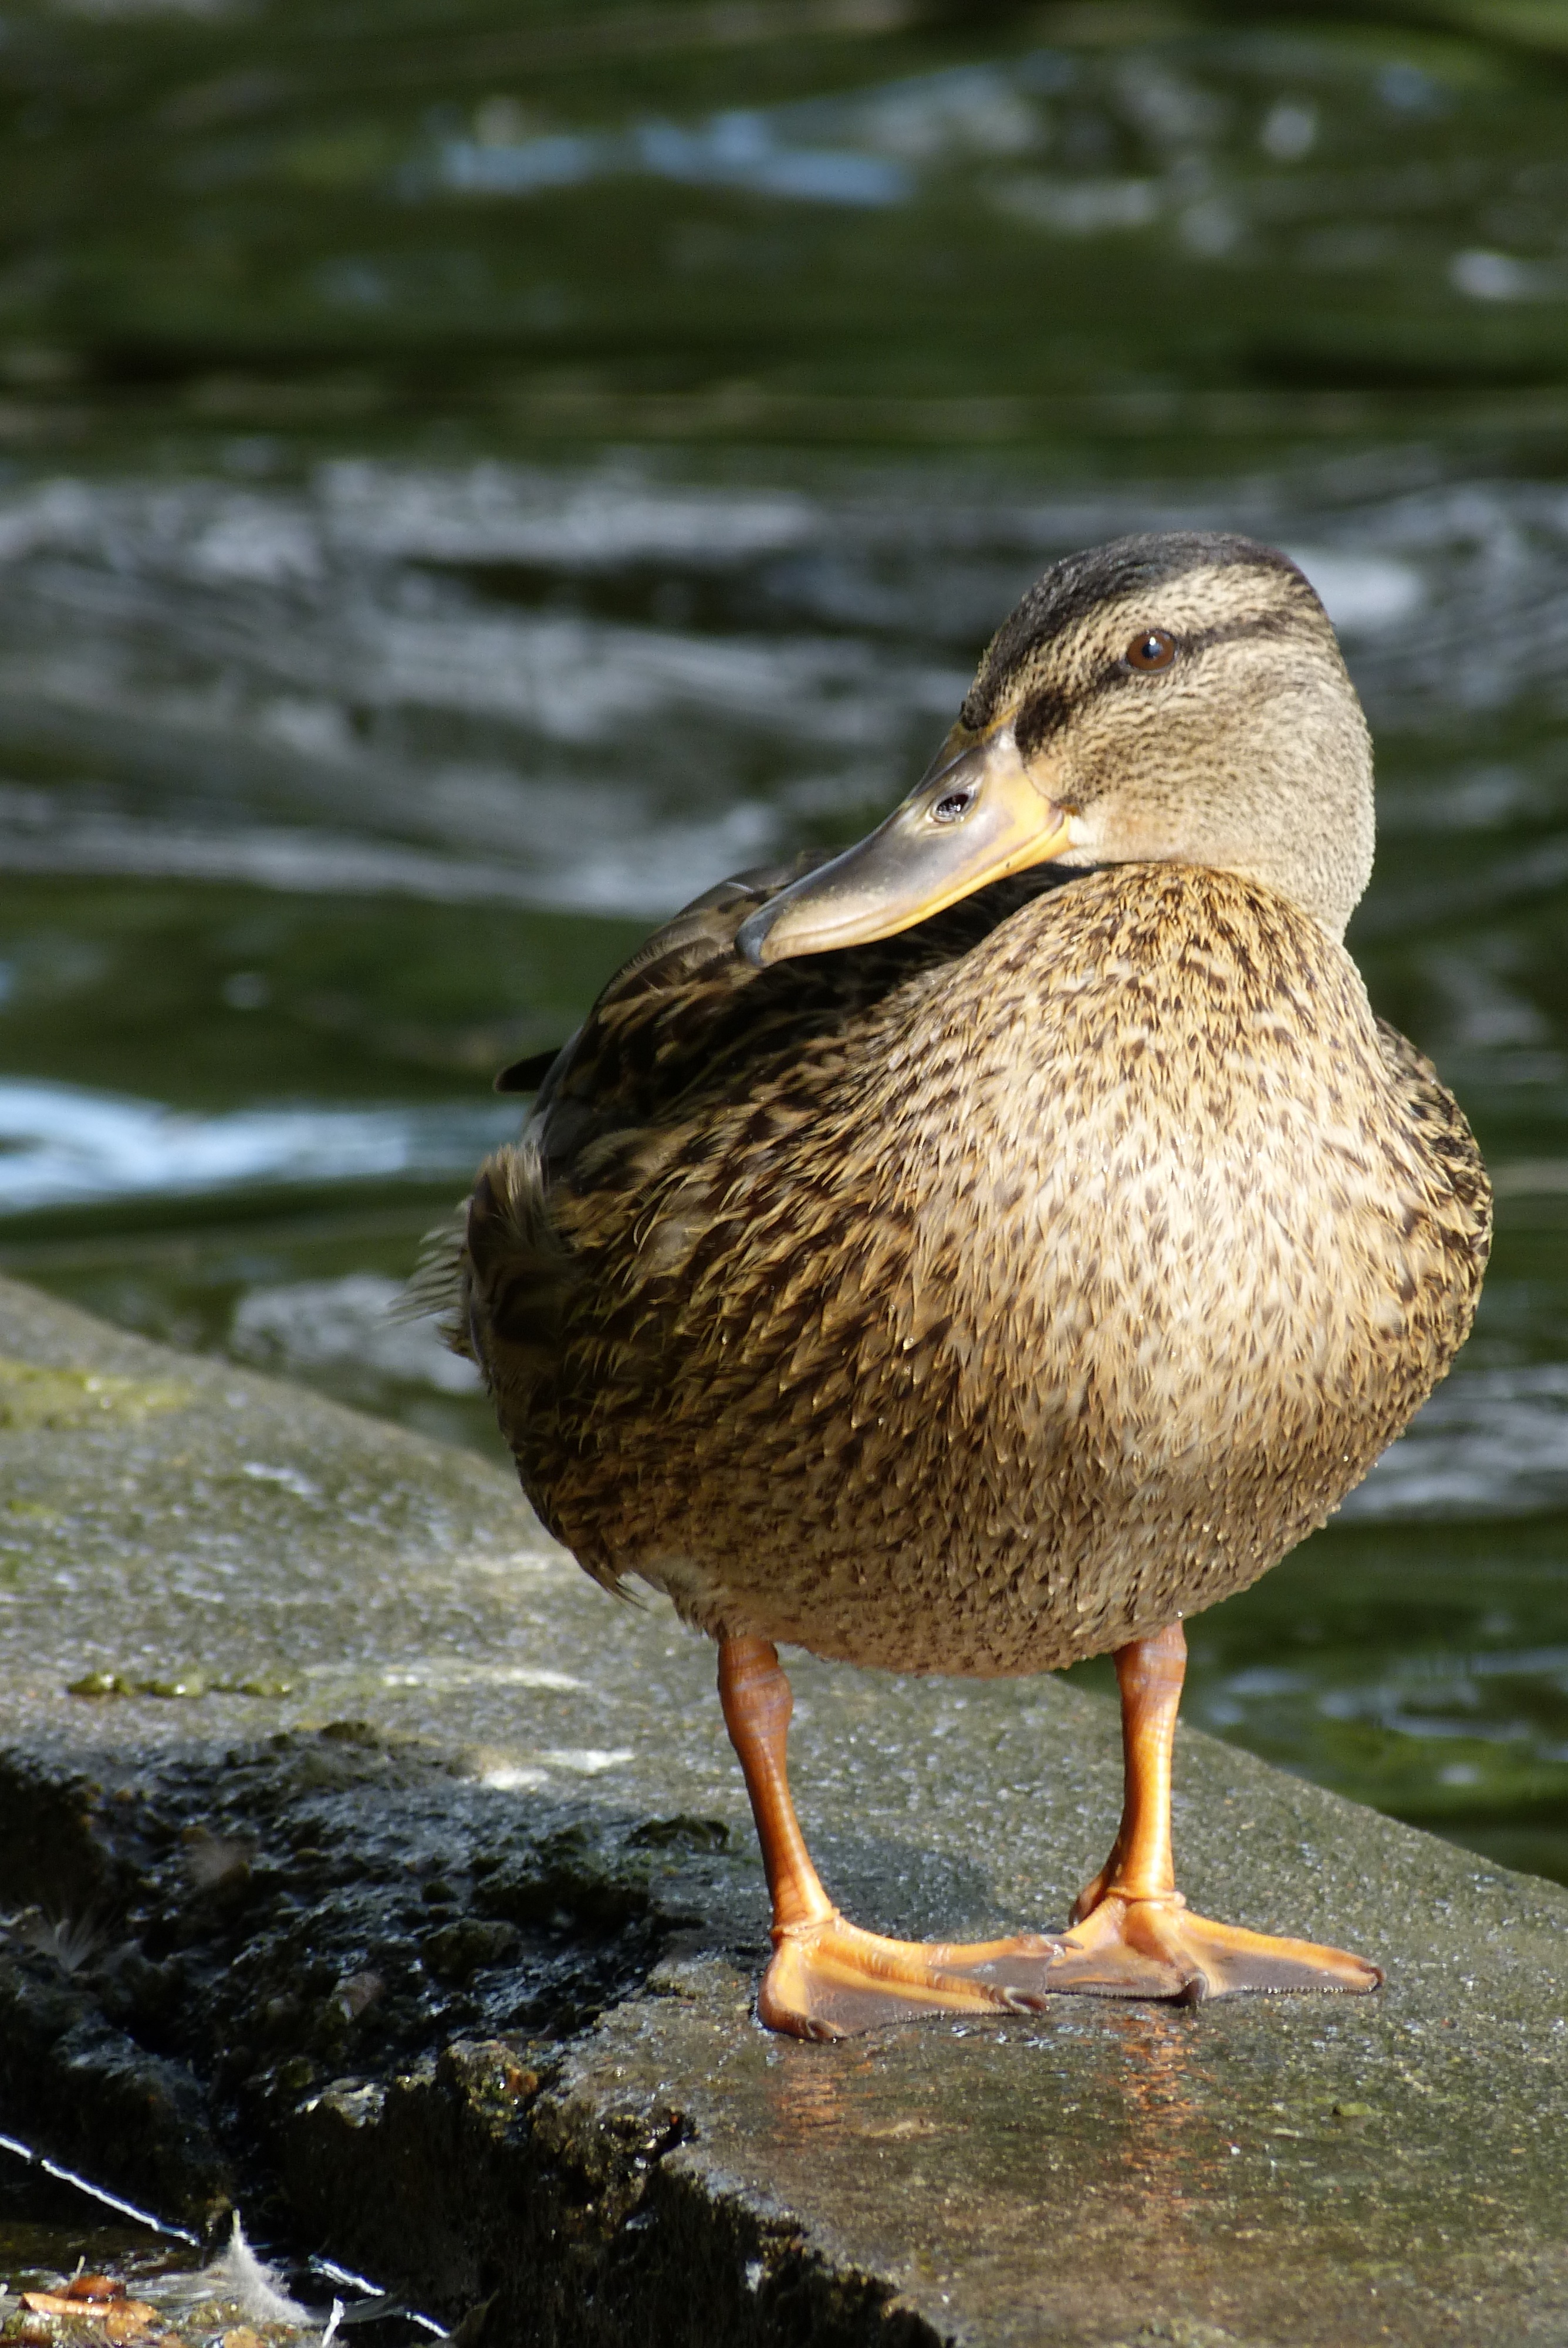
water, nature, bird, lake, wildlife, beak, fauna, duck, vertebrate, ducks, waterfowl, water bird, mallard, wild birds, mallard duck, water birds, ducks geese and swans